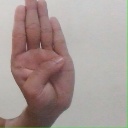
अक्षर: ब